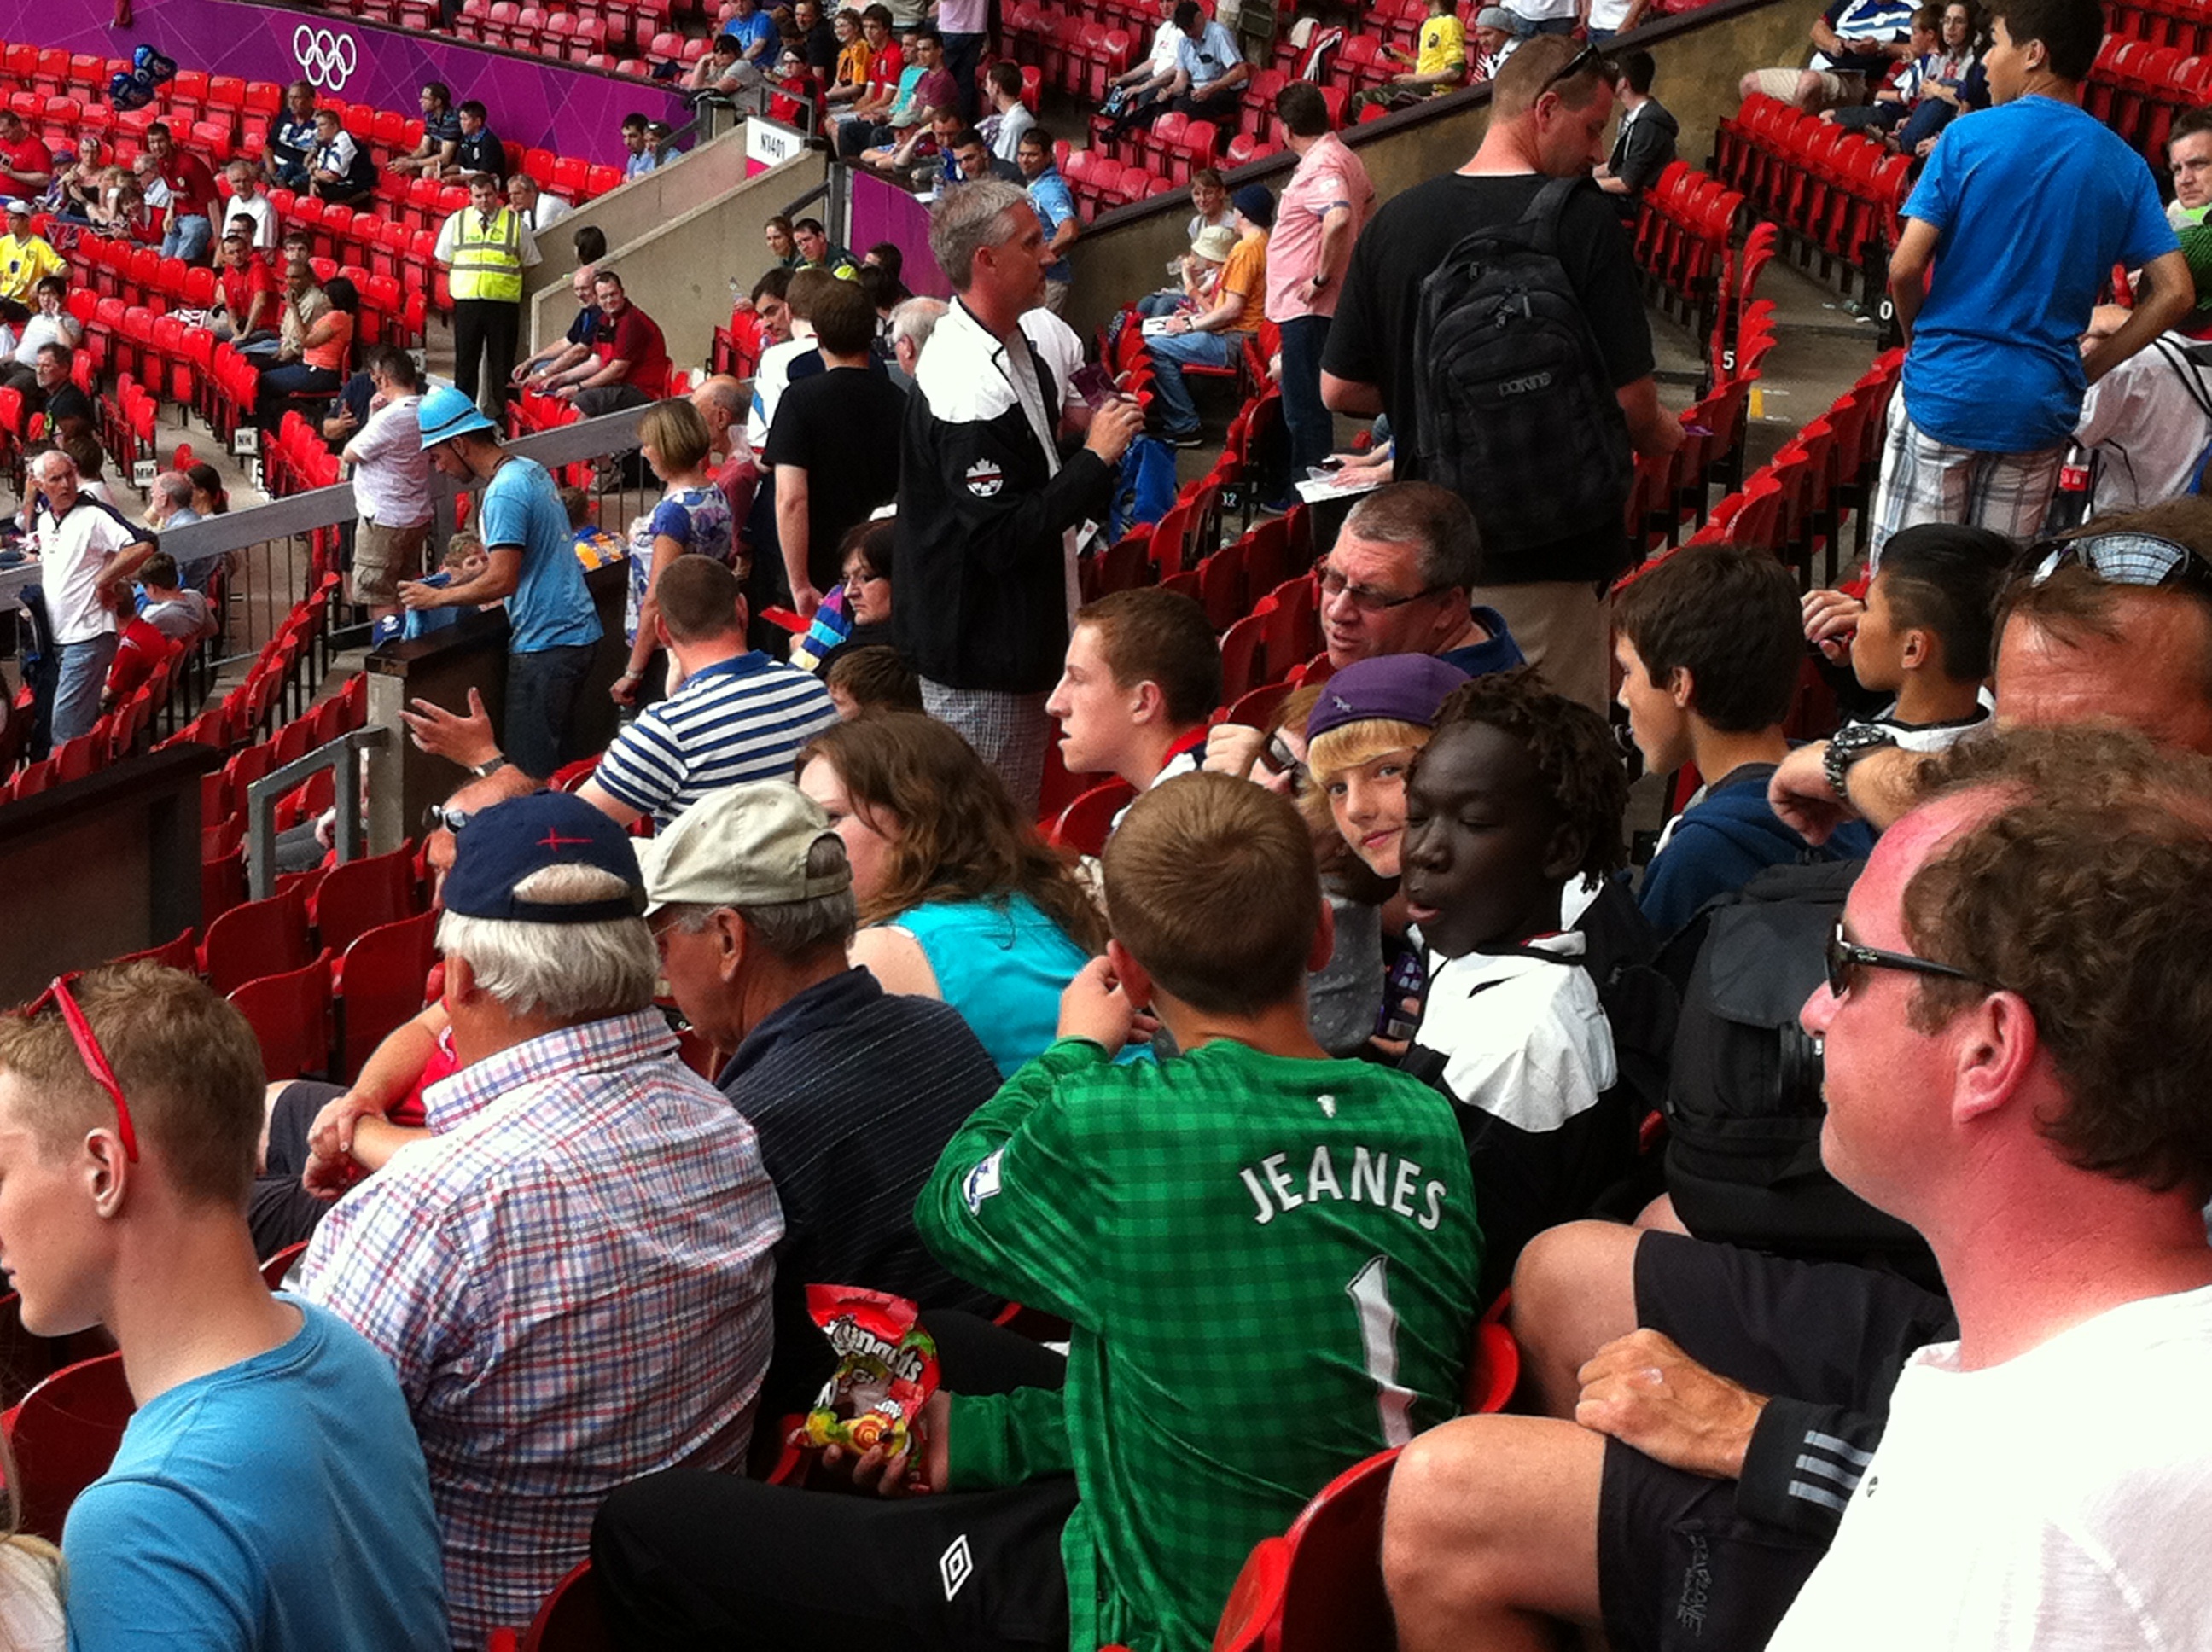
people, crowd, audience, stadium, fan, event, demonstration